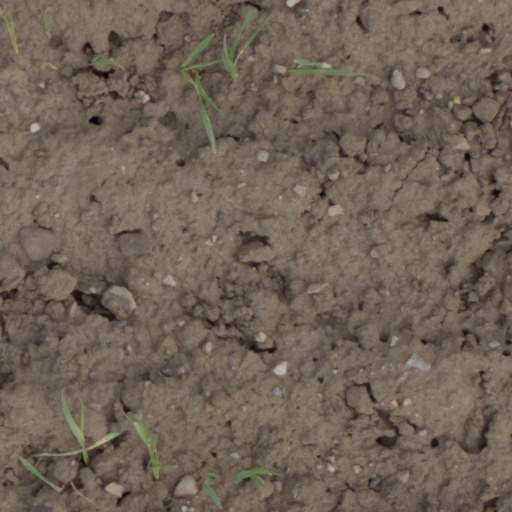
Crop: wheat